Olmec alternative origin speculations

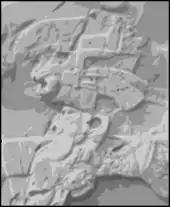
Detail of the carved portrait nicknamed "Uncle Sam" by researchers

According to Michael Coe, explorer and cultural diffusionist Thor Heyerdahl claimed that at least some of the Olmec leadership had Nordic ancestry, a view at least partly inspired by the bearded figure, often referred to as "Uncle Sam", carved into La Venta Stela 3, whose apparent aquiline nose has been cited as possible evidence for ancient visitors to the Americas from the Old World: